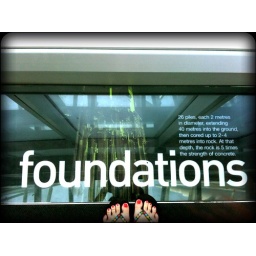
I'm standing on the highest tower in Gold Cost